Shimada Station

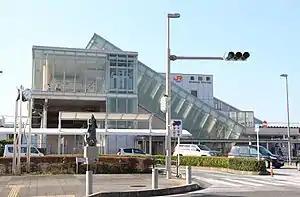
JR Shimada Station in 2020

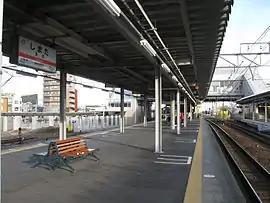
Shimada Station platforms in December 2010

Shimada Station is served by the Tōkaidō Main Line, and is located 207.8 kilometers from the starting point of the line at Tokyo Station.